JCT FC

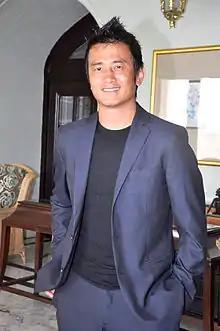
Bhaichung Bhutia, India captain, played for JCT from 1995 to 1997.

In 2014, reports said that the club was planning on a return to professional football through I-League 2nd Division the following season; however, it failed to materialize. Though the official club body maintained JCT's football-centric activities and academies, and trials until 2015, alongside acquiring services of Spanish UEFA A license holder coach Juan Jose Royan Balco.